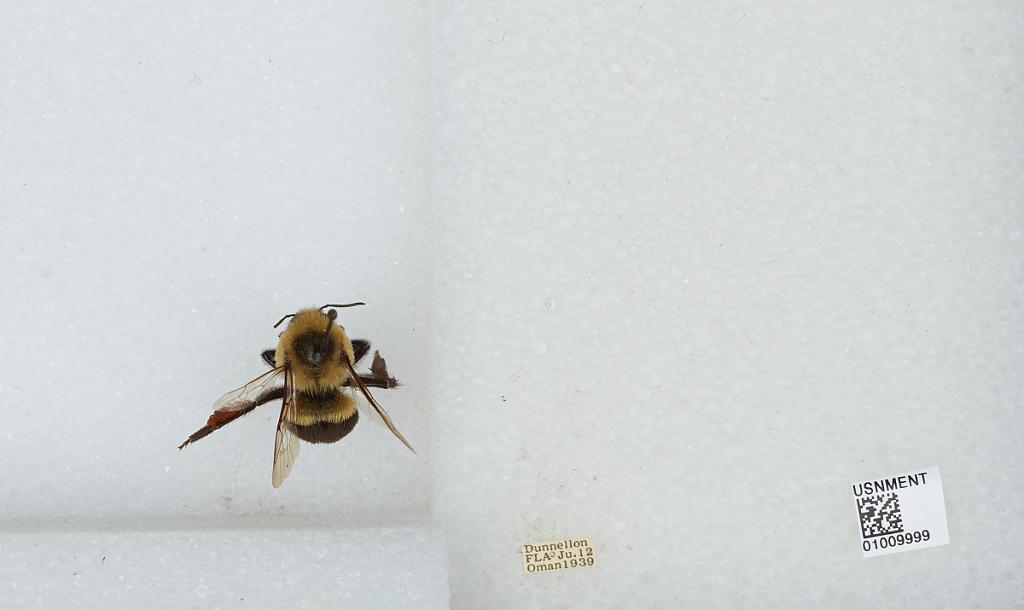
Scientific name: Bombus (Pyrobombus) impatiens Cresson
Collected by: Oman
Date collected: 1939-6-12
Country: United States
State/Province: Florida
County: Marion
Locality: Dunnellon
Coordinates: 29.05, -82.45